Sondre Bratland

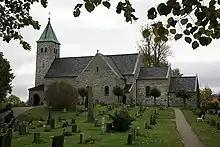
Gjerpen church, where many of Bratland's albums are recorded

Born in Vinje, where his father was a shopkeeper and his mother ran a hostel, Sondre Bratland grew up in an area and in a family with strong folk song traditions, especially among women. The song style is referred to as kveding. His mother sang at home and his aunt Brita Bratland was a folk singer who recorded songs for Norwegian Broadcasting Corporation. While influenced by the local song traditions, Bratland never studied it in his youth. He became a teacher.